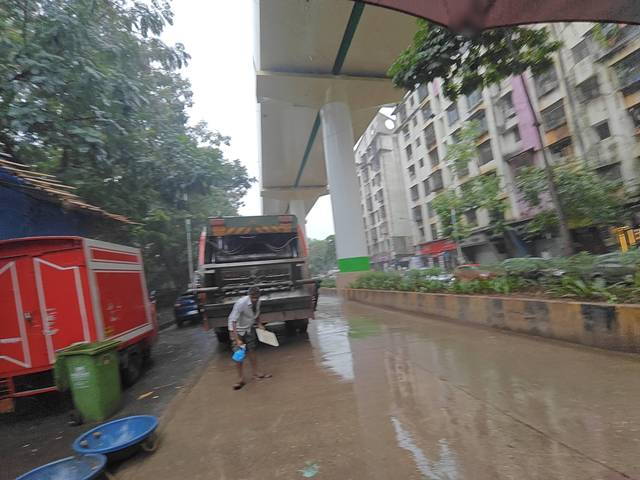
Region: India
Coordinates: 19.083, 72.914